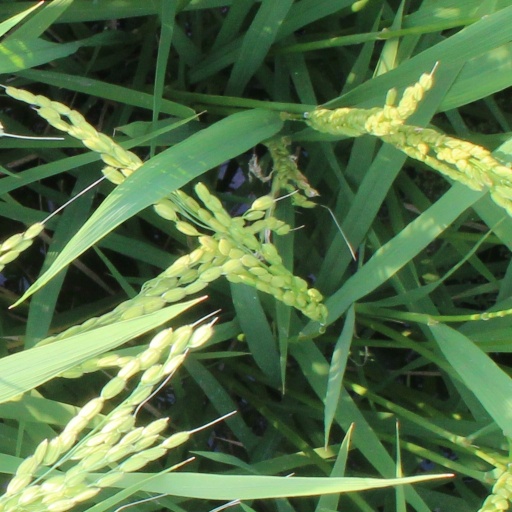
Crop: rice